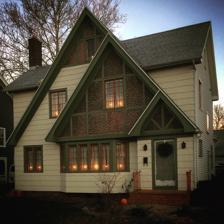
Building: House at 288 Wimbledon Road
Country: United States of America
Year built: 1928
Historic house in New York, United States United States historic place House at 288 Wimbledon Road U.S. National Register of Historic Places Show map of New York Show map of the United States Location 288 Wimbledon Road., Irondequoit, New York Coordinates 43°12′18″N 77°36′36″W / 43.20500°N 77.61000°W / 43.20500; -77.61000 Area 0.13 acres (0.053 ha) Built 1927 ( 1927 ) -1928 Architectural style Tudor Revival NRHP reference No. 15000822 Added to NRHP November 24, 2015 288 Wimbledon Road is an historic house located in Irondequoit in Monroe County, New York . Description and history The building was constructed in 1928 by Fred P. Tosch Inc. as the Democrat & Chronicle 's Master Model Home. The house was cosponsored and promoted by the Democrat & Chronicle and The Home Owner's Service Institute as an all-encompassing demonstration house used to promote high quality design and cutting edge products to middle income families as part of the nationwide Better Homes Movement occurring during the 1920s. It is a 2 + 1 ⁄ 2 -story building executed in the Tudor Revival style. The primary facade features a distinctive composition of three asymmetrically concentric gables with gridded false timbering and tinted stucco panels atop a large bay window. Of particular note was the use of early experimental Kodacolor motion picture film to document the process of construction. The captured moments were organized into a brief presentation for the public who visited the home during its four-week open house. It was listed on the National Register of Historic Places on November 24, 2015. References